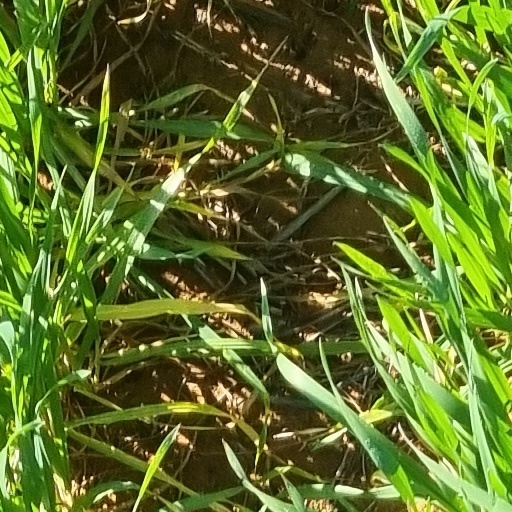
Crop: wheat